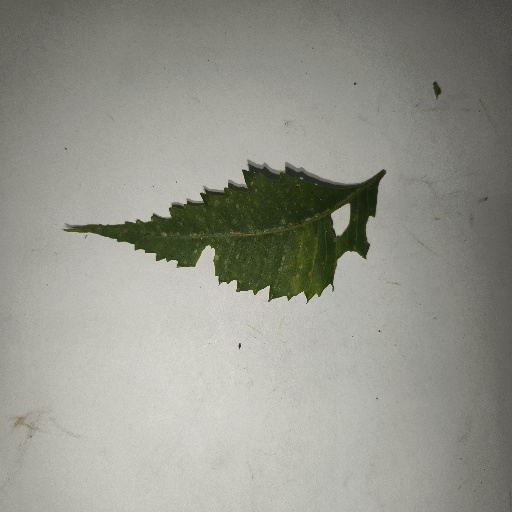
Species: Neem
Leaf condition: Shot Hole Leaf